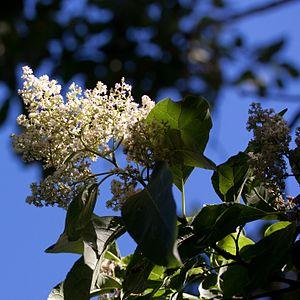
Fleur d'Ehretia acuminata - Jardin des Plantes - Paris - France
Ehretia acuminata est un arbre caduc d’Asie de l’Est, tropicale et sub-tropicale - Chine, Japon Bhoutan, Népal, Laos, Vietnam - et d’Australasie - Nouvelle-Guinée, Australie -.